Lech Kaczyński

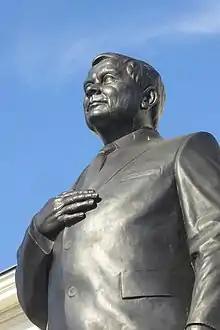
The statue of Lech Kaczyński in Piłsudski Square, Warsaw

Following the military conflict between Russia and Georgia in 2008, Kaczyński provided the website of the President of Poland for dissemination of information for blocked by the Russian Federation Georgian internet portals. In a speech during the Russian aggression against Georgia, Kaczyński predicted: "Today Georgia, tomorrow Ukraine, the Baltic States the day after tomorrow, and then perhaps the time will come for my country, Poland!"